De Havilland DH.60 Moth

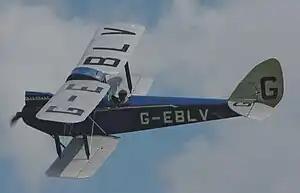
BAe Systems' DH.60 Cirrus III Moth, based at The Shuttleworth Collection, Old Warden. It was the eighth DH.60 produced, delivered 29 August 1925 and retains the early single axle.

The de Havilland DH.60 Moth is a 1920s British two-seat touring and training aircraft that was developed into a series of aircraft by the de Havilland Aircraft Company.